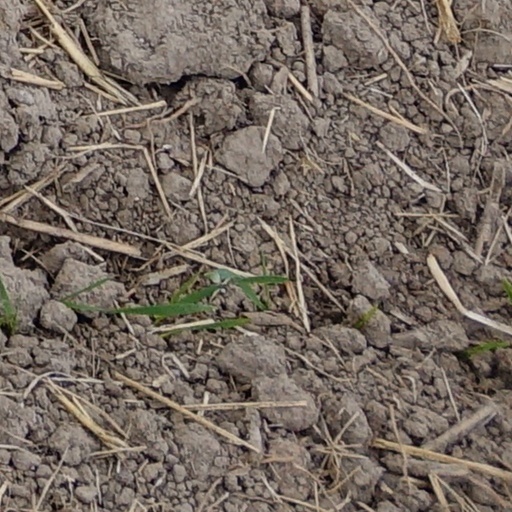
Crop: wheat